Dominic Fedee

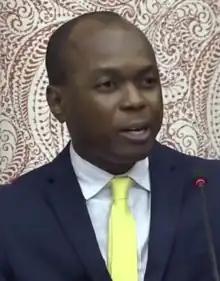
Fedee in 2021

Dominic Fedee is a Saint Lucian politician of the United Workers Party. Fedee is the former Minister for Tourism, Information and Broadcasting. He was elected parliamentary representative for Anse la Raye/Canaires in the general election held on 6 June 2016. Fedee was later defeated in the 2021 general election.